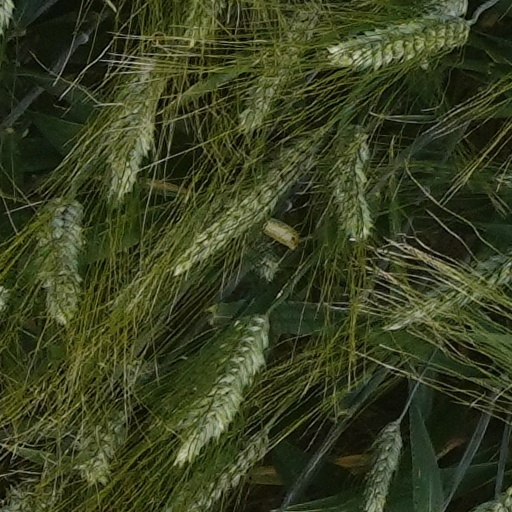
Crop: wheat